Walker Jenkins

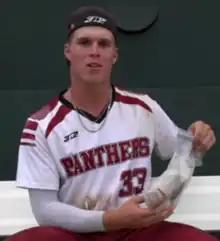
Jenkins in 2022

Walker Clay Jenkins (born February 19, 2005) is an American professional baseball outfielder in the Minnesota Twins organization.